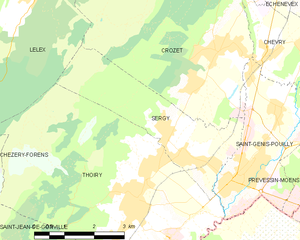
Carte des communes françaises: Sergy